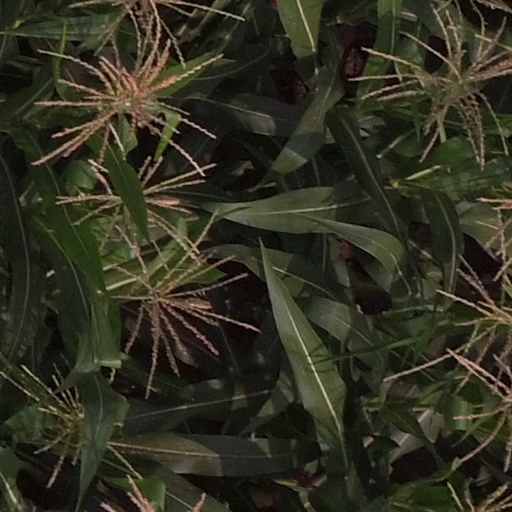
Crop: maize; corn